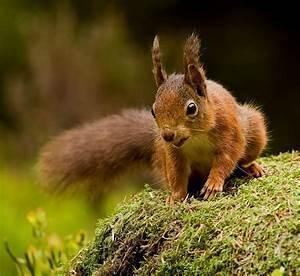
squirrel